Awakino ski area

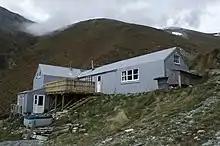
Awakino Lodge

The field has a 27 bunk accommodation lodge, situated at 1100 metres on the access road, 300 metres below the field base buildings. This is normally at the limit of the winter snowline, and is accessible on skis from the main field down two side gulleys (Arthurs run and the old access tow gulley). 4WD access is normally available to the lodge, otherwise it is a 30-minute walk to it from the top car park in the valley below. No cellphone coverage is available at the lodge.